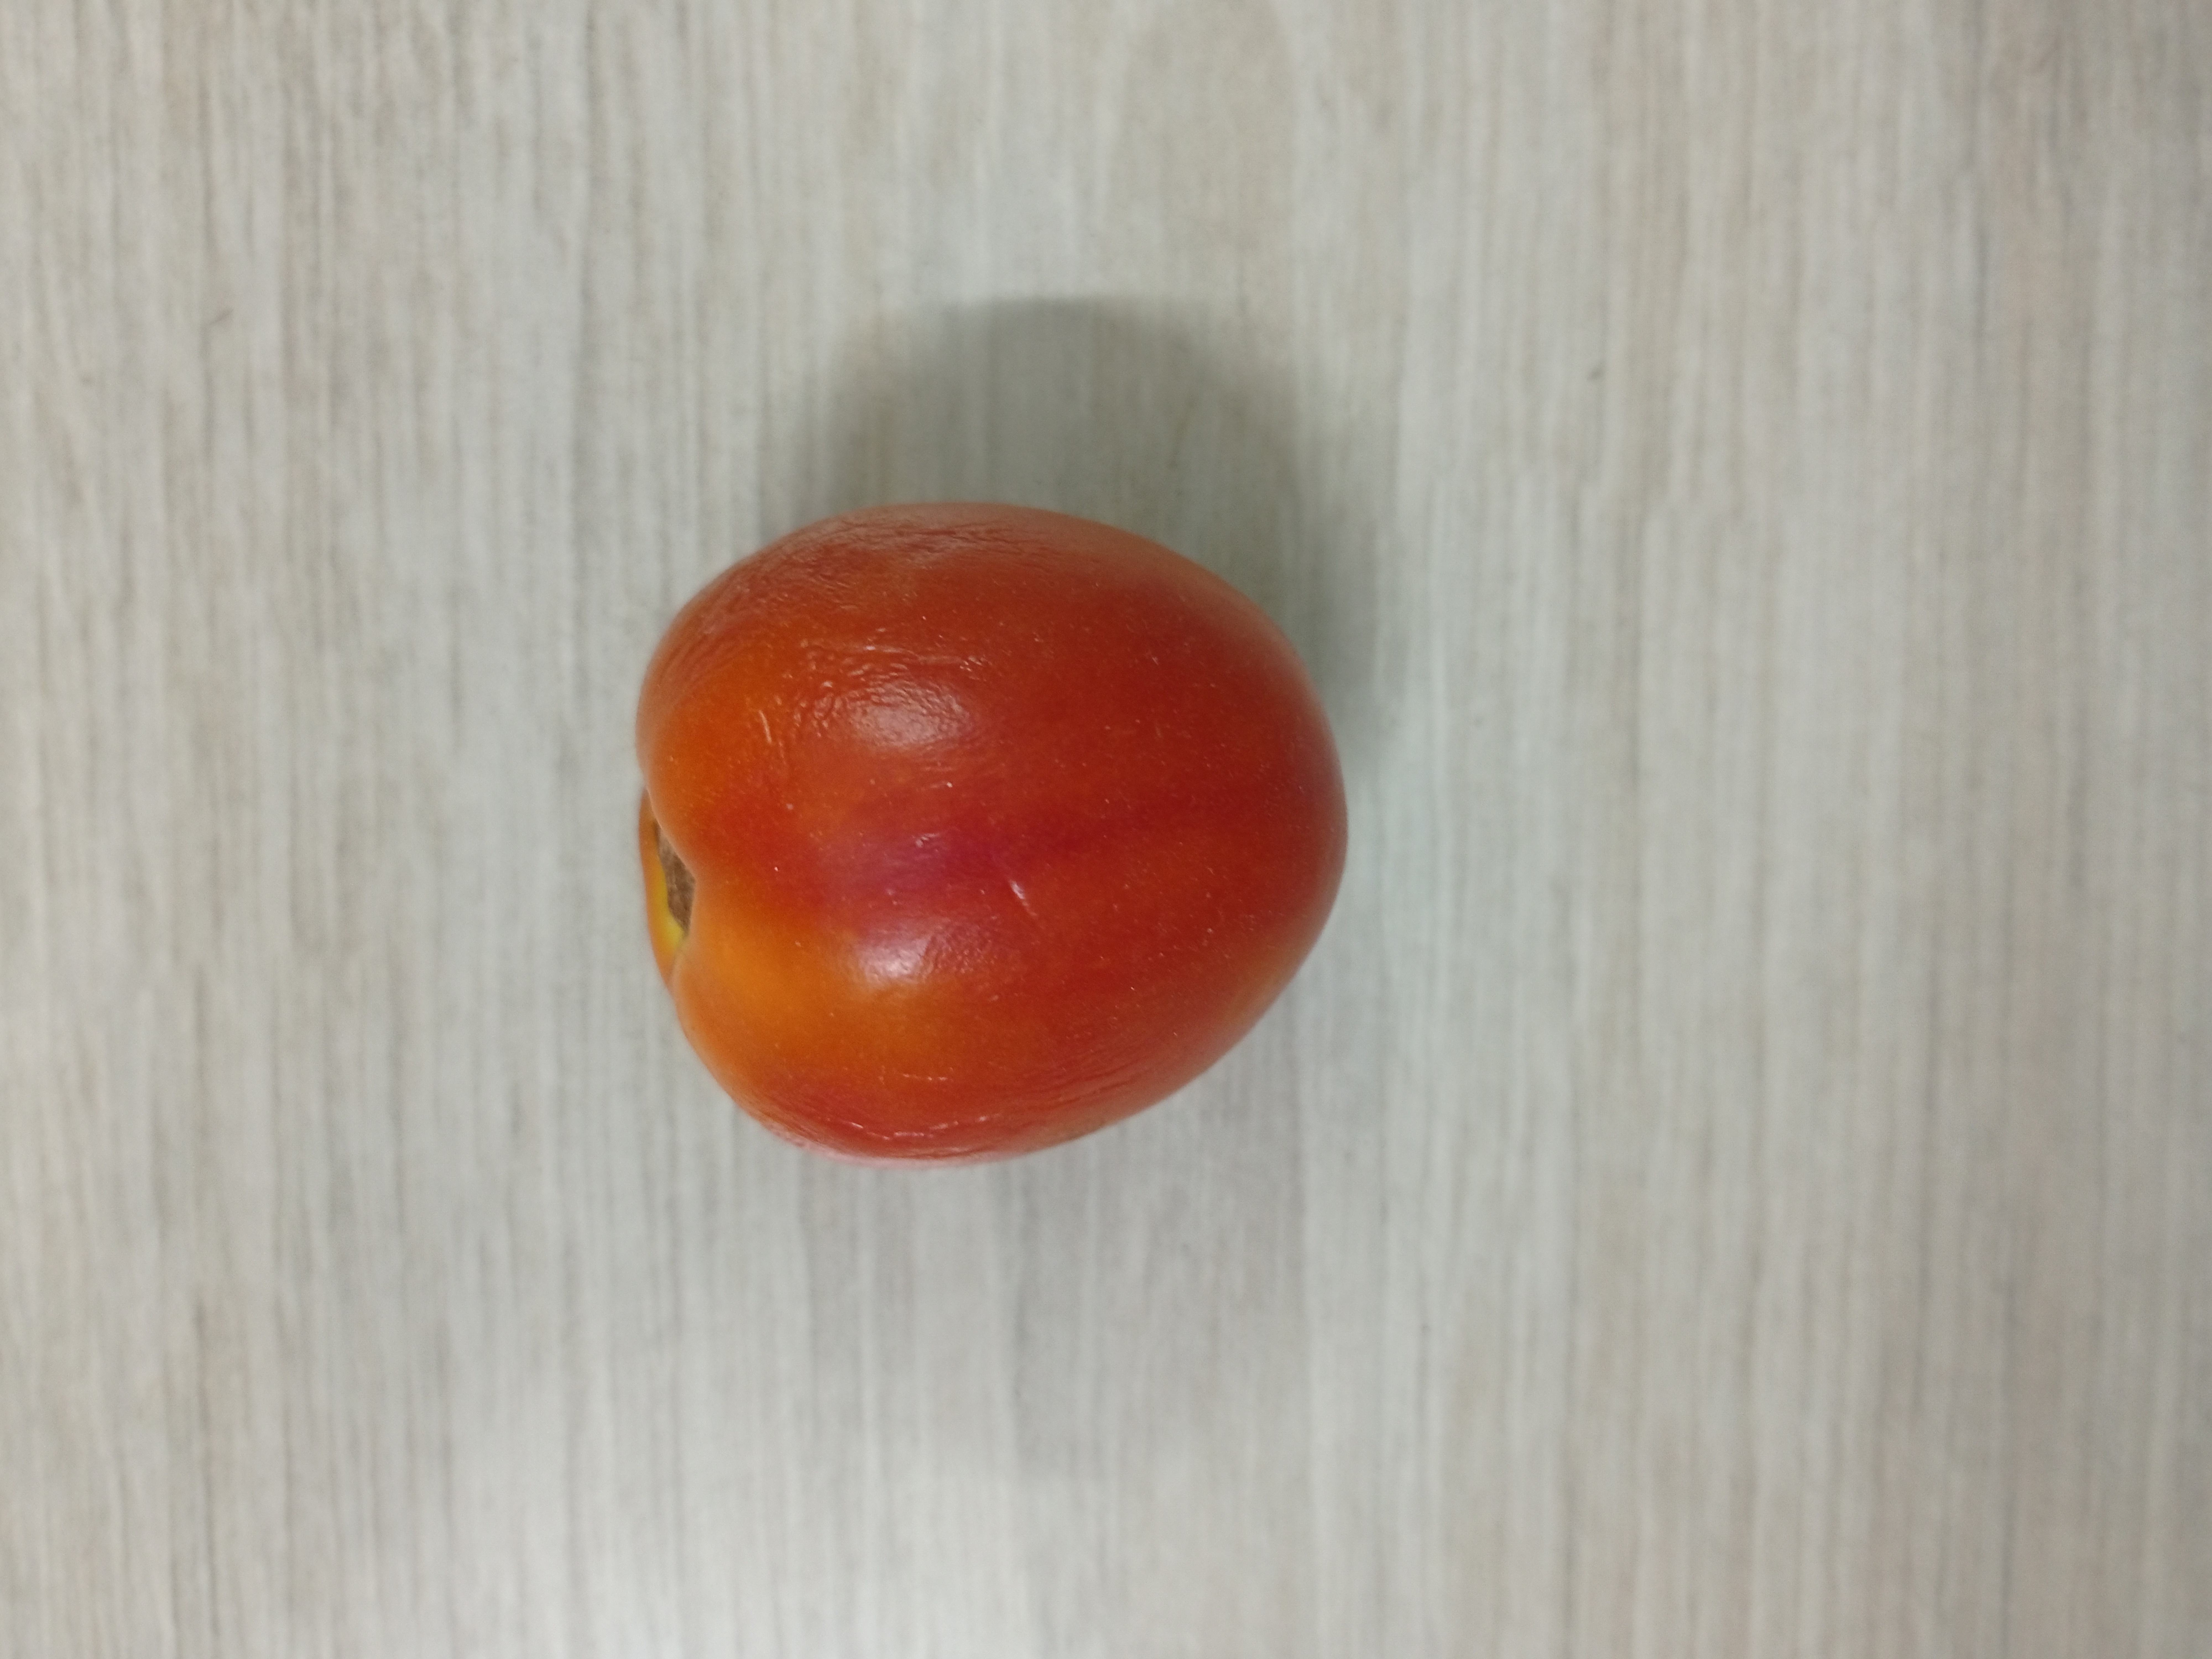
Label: Fresh